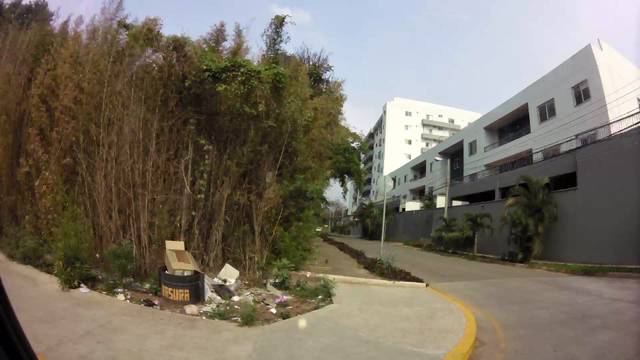
Region: Honduras
Coordinates: 14.104, -87.181